True Blue (album)

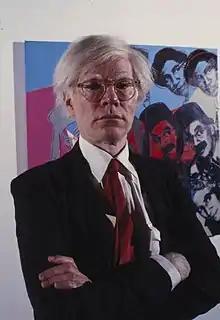
Lucy O'Brien compared the album's cover art to the work of American artist Andy Warhol ("picture")

The album cover was shot by photographer Herb Ritts. It shows Madonna in profile, with her head thrown back and eyes closed against a sky-blue background; her skin is bleached-out, and her hair platinum blonde. Jeri Heiden, who was working at the Warner Bros. art department, was given the task of editing the photos to adapt them into record covers. The final photo was selected by Madonna, Heiden and Jeff Ayeroff, creative director of Warner Bros. at that time. After the image was chosen, Heiden experimented with a variety of treatments of the original, which was shot in black and white, to go along with the album's title, and finally arrived at the final, blue toned, hand tinted version. The album's inner sleeve did not feature any photographs, and instead was dedicated to album credits and song lyrics, since Madonna wanted to be represented by her work rather than her image.